Atatürk's reforms

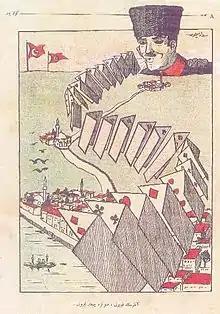
"The Sheep of Ankara, shows its hand last." by Sedat Simavi, in Istanbul magazine Güleryüz in October 1922.

The Young Turks and other Ottoman intellectuals asked the question of the position of the empire regarding the West (primarily taken to mean Christian Europe). The West represented intellectual and scientific ascendancy, and provided the blueprint for the ideal society of the future.